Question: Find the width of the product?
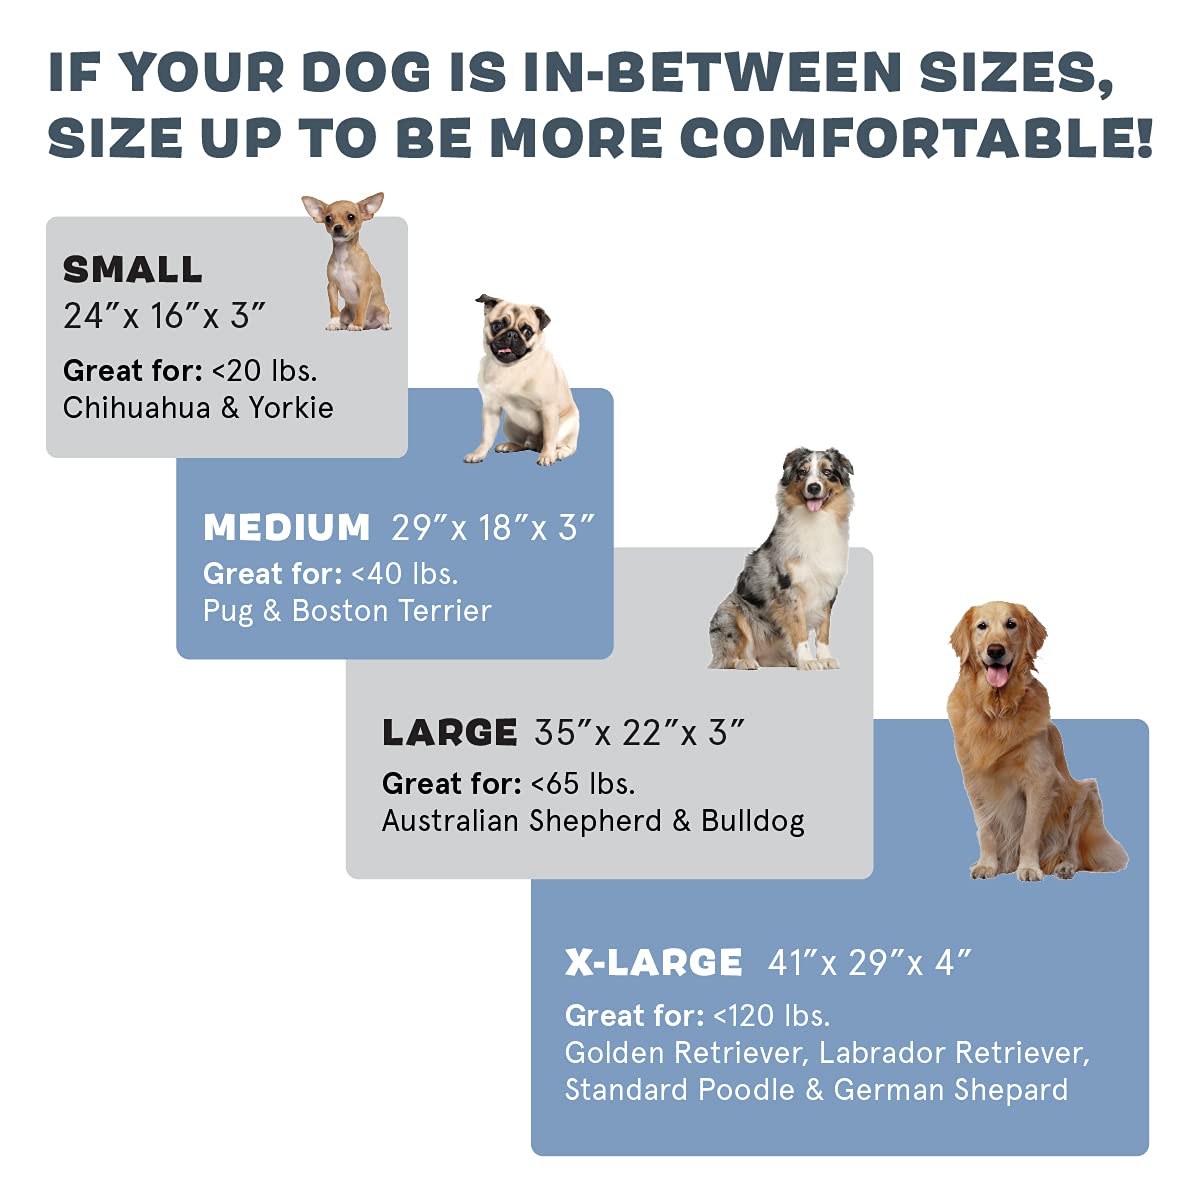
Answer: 16.0 inch